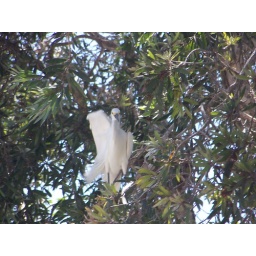
Snowy egret in a tree outside the parking lot at dog beach.